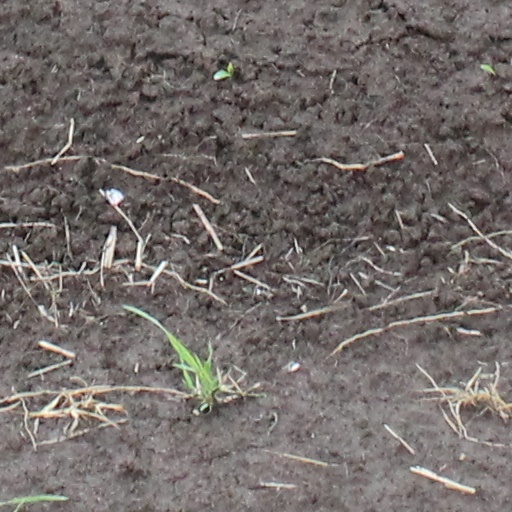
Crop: wheat